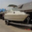
Label: ship